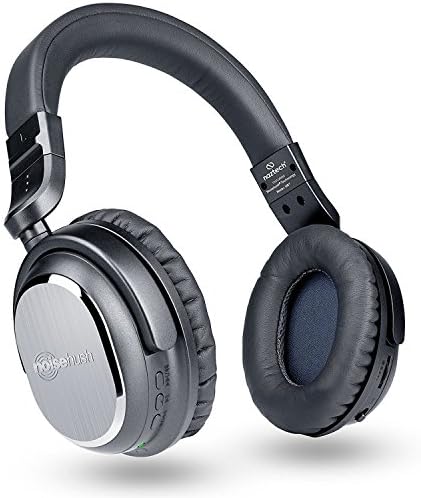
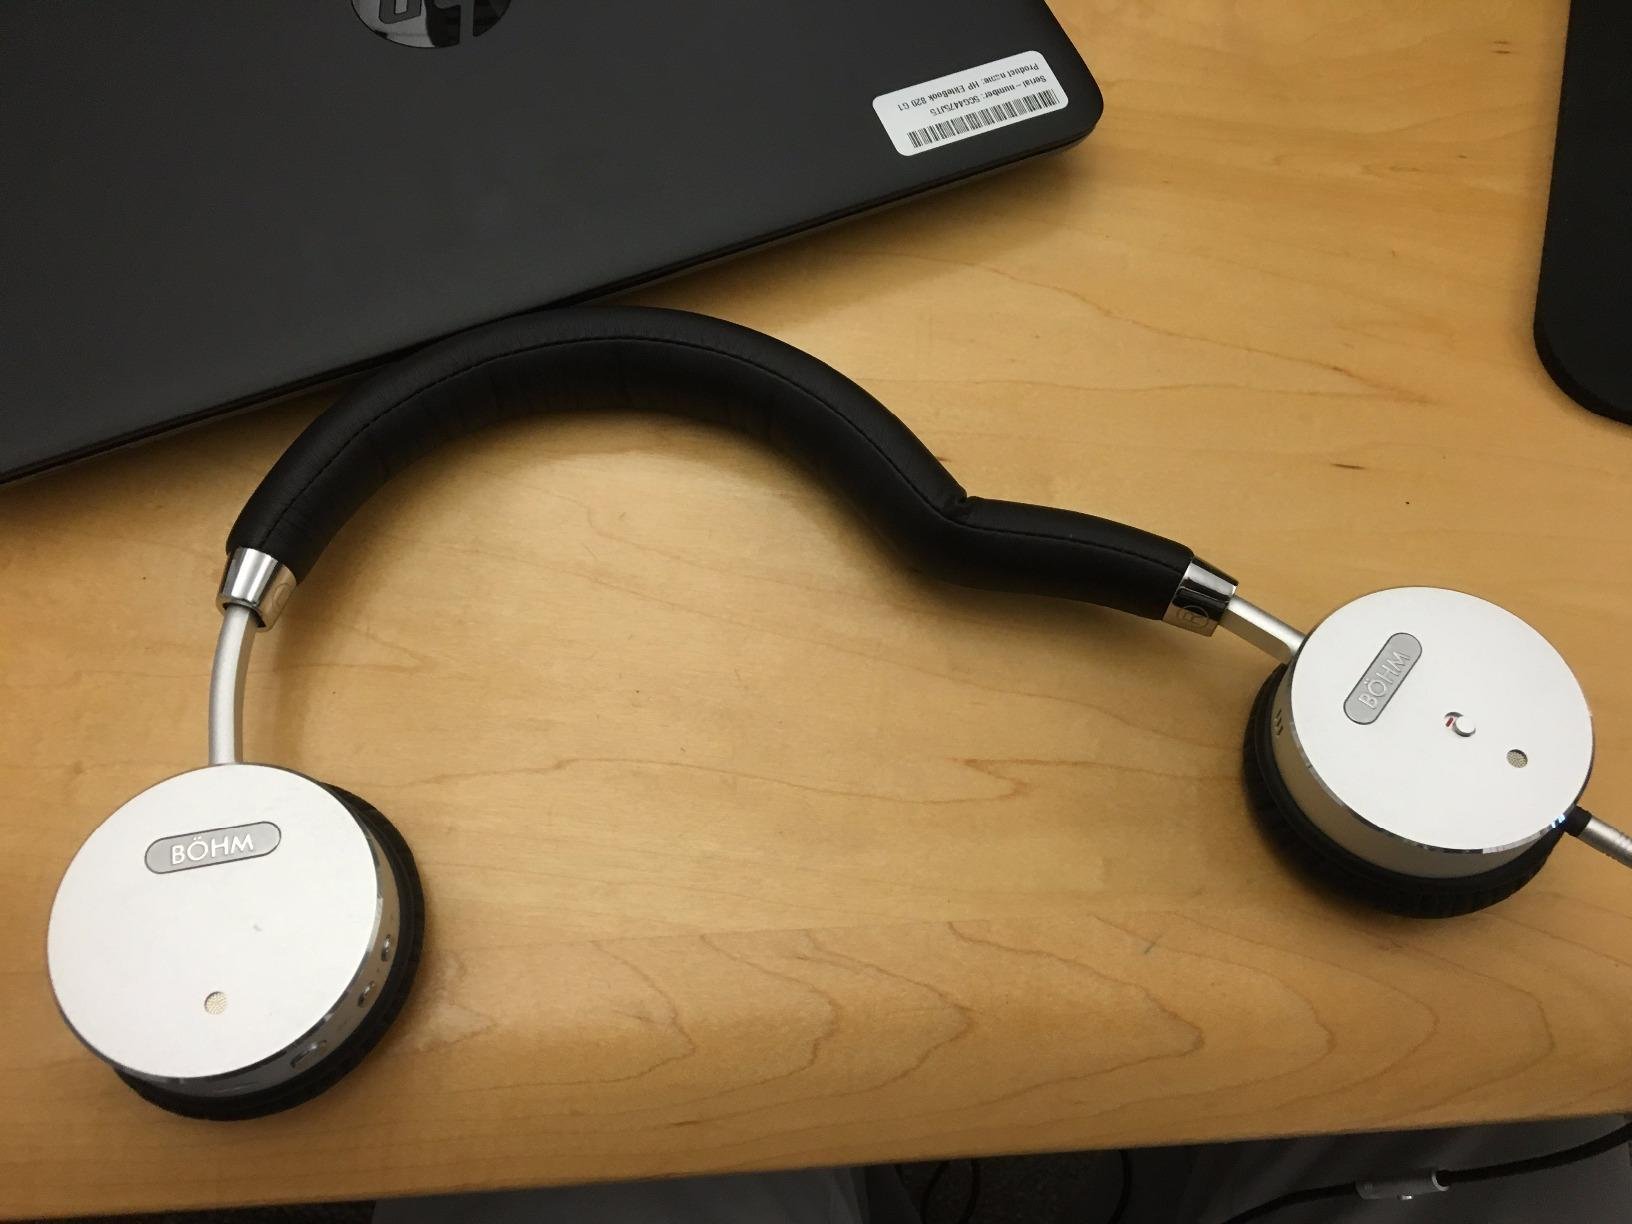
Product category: headphones
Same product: no